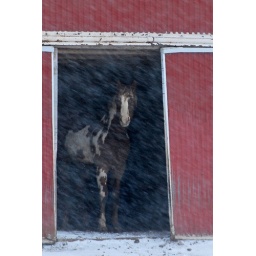
One of the horses on our daily walk seemed very content to stay in the barn and watch through the snow!